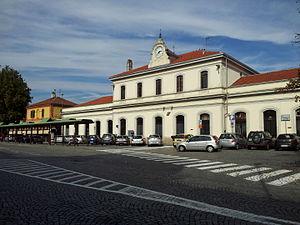
La gare d'Ivrée est une gare ferroviaire italienne de la ligne de Chivasso à Aoste, située sur le territoire de la ville d'Ivrée, dans la province de Turin en région du Piémont.